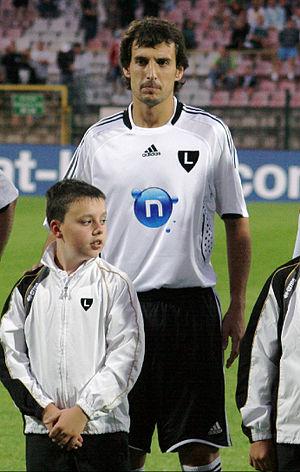
Mikel Arruabarrena Arambide, né le 9 février 1983 à Tolosa, est un footballeur espagnol. Il évolue au poste d'attaquant.